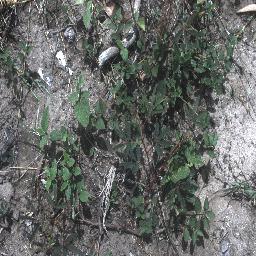
Label: negative